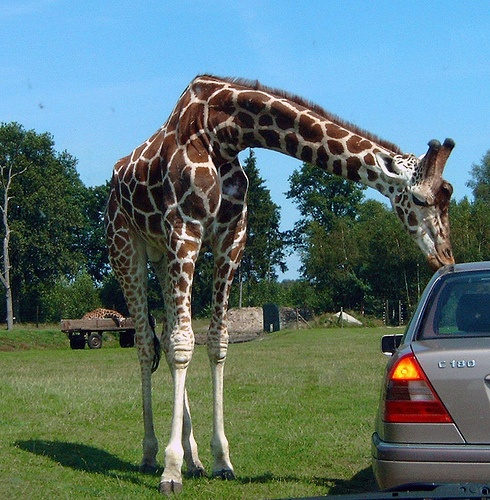
A giraffe that is in the grass looking at a car.
a giraffe leaning over to put its mouth on a car
A curious giraffe leaning over into a car at a zoo field.
A very tall giraffe leaning its head down to a car.
Curious giraffe in animal park investigating a car window.